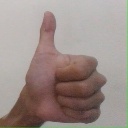
अक्षर: थ